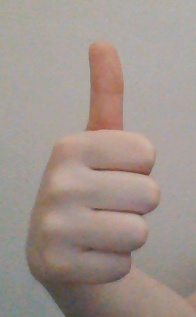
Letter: aleff